Enable (horse)

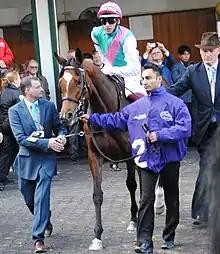
Enable at the 2018 Breeders' Cup

Enable (foaled 12 February 2014) is a champion British Thoroughbred racehorse and broodmare who won 15 of her 19 races, including 11 Group One races. Her biggest wins include the Breeders' Cup Turf, Prix de l'Arc de Triomphe, Epsom Oaks, Irish Oaks, King George VI and Queen Elizabeth Stakes, Eclipse Stakes and Yorkshire Oaks. Enable was the 2017 and 2019 European Horse of the Year.